Erlan Abdyldayev

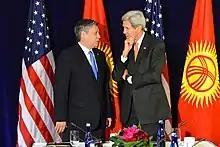
U.S Secretary of State John Kerry Chats With Abdyldaev Before Their Meeting in New York City.

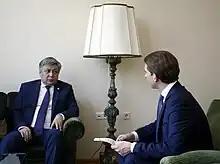
Abdyldaev with Sebastian Kurz in July 2017.

Abdyldayev was born on 21 June 1966 in Alma-Ata, the capital of the Kazakh SSR. In 1989 he graduated from the Moscow State Institute of International Relations. He worked in the embassies of Russia, and China from 1989 to 1994. In 2001, he was appointed Ambassador Extraordinary and Plenipotentiary of Kyrgyzstan to China, and the non-resident ambassador to Mongolia, Singapore, Thailand. On 6 September 2012 president Almazbek Atambayev appointed him Minister of Foreign Affairs of Kyrgyzstan. He was replaced in October 2018 by the Kyrgyz Ambassador to Japan, Chingiz Aidarbekov.